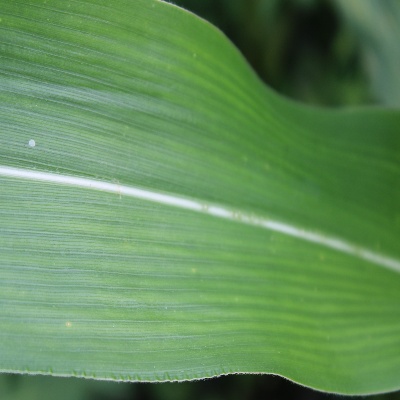
Crop: Maize
Condition: healthy